Chris Allen (author)

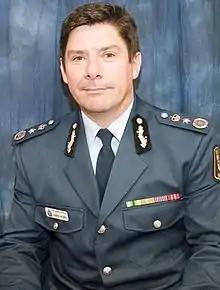
Allen, Sheriff of New South Wales (2008)

Chris Allen is an Australian thriller writer, based in Wollongong, Australia. A former paratrooper, Allen has also served as Security Manager for the international aid agency CARE in Timor Leste; with the Australian Protective Service; and for the Government of New South Wales as Head of Security for the Sydney Opera House and as Sheriff of NSW. He self-published his first novel, "Defender of the Faith", in 2011. In 2012 Allen was offered a contract for two books with Pan Macmillan's digital imprint Momentum, followed in 2014 by a contract for a further two books and 2016 for a further book, a novella. The Intrepid series has been optioned for film and television.